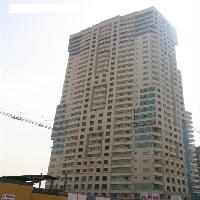
Weather: cloudy or overcast